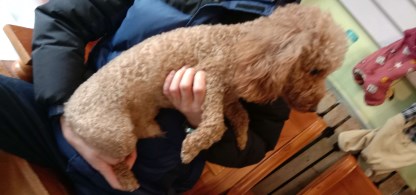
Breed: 7449-n000128-teddy